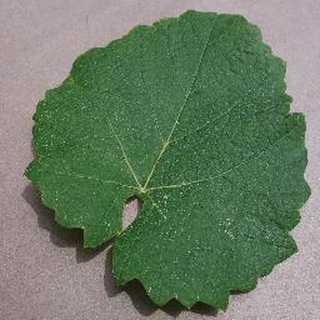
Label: healthy_grape